Edward J. Miller (warden)

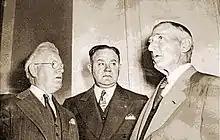
From left to right: Warden James A. Johnston, Associate Warden E. J. Miller, District Attorney Frank J. Hennessy

Edward Joe Miller, (May 7, 1898 – December 13, 1959), also known as E. J. Miller, was an American prison administrator. A native of Kansas, he was the second Associate Warden of Alcatraz Federal Penitentiary under James A. Johnston in the late 1930s and 1940s. Both men were known for their strict discipline.